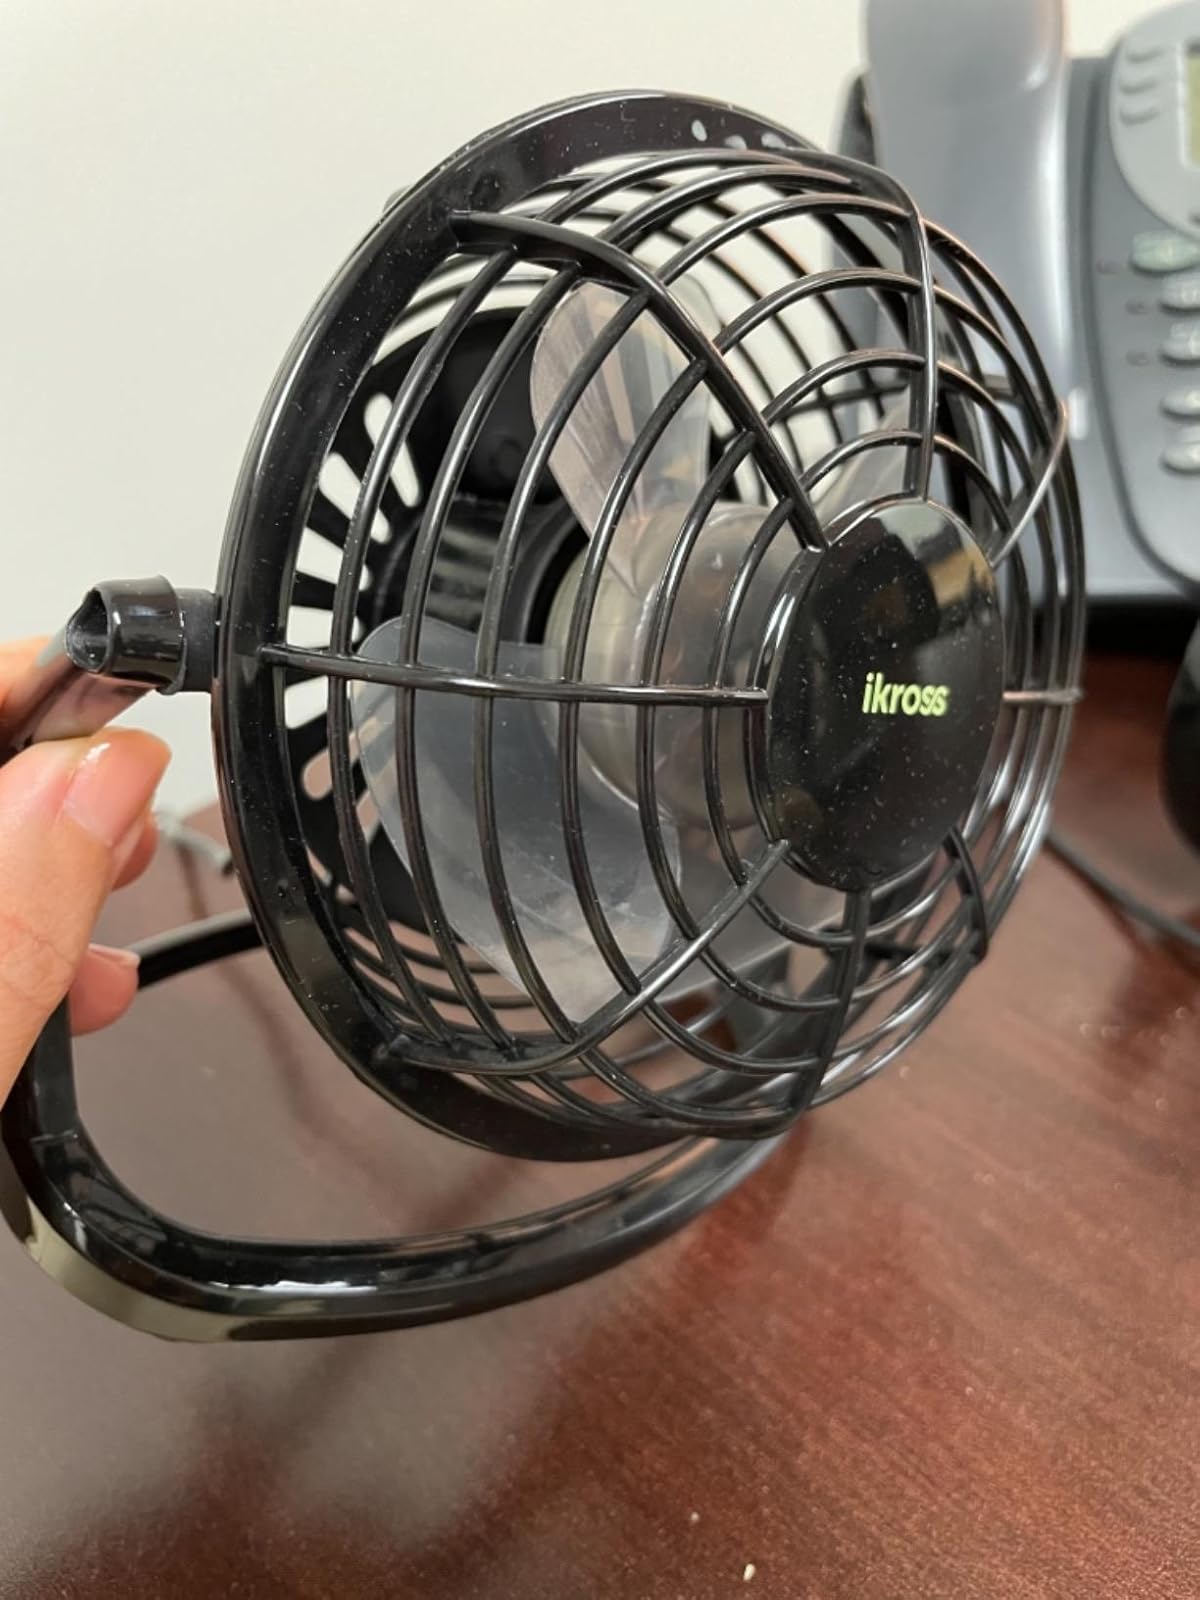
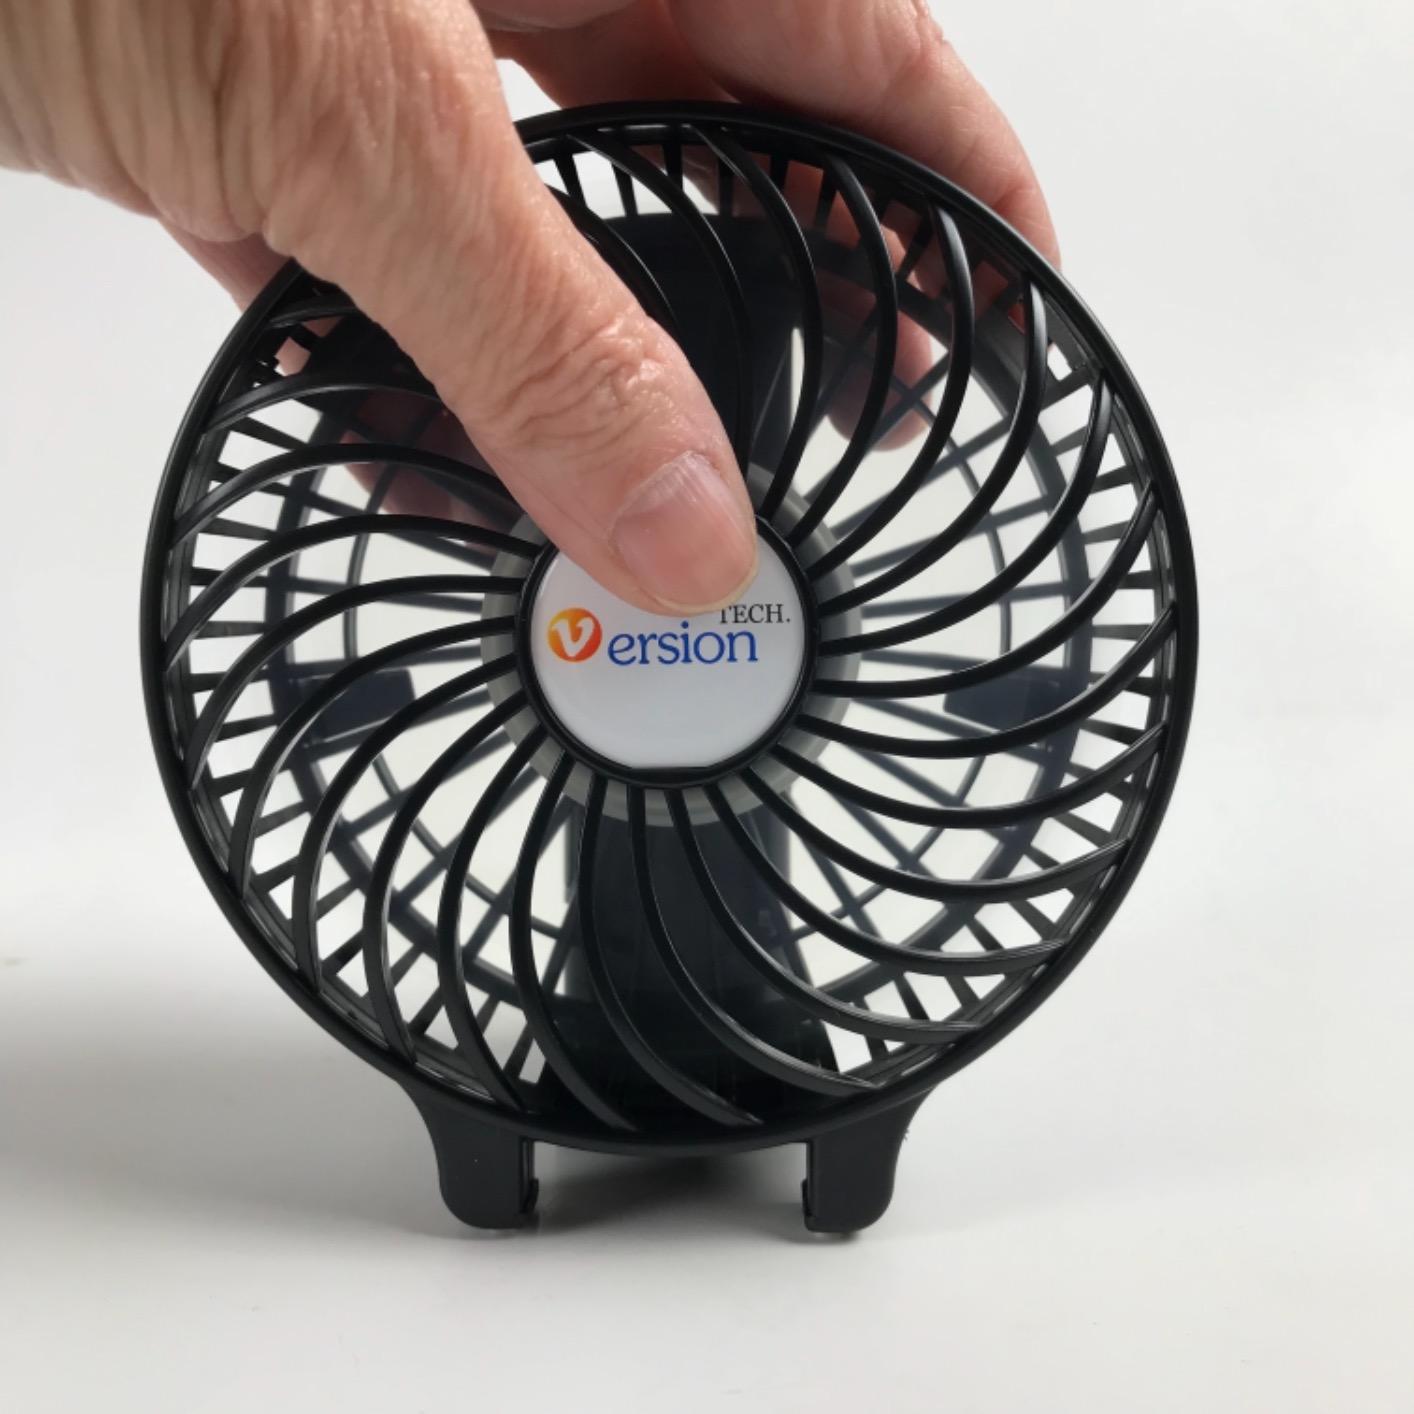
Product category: fan
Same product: no